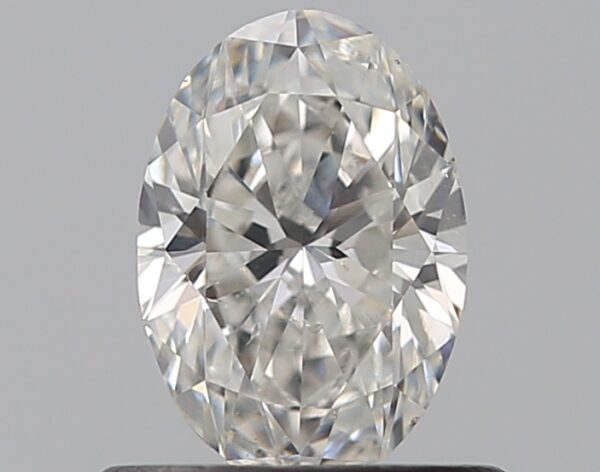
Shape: oval
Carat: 0.52
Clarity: SI1
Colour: E
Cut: EX
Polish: VG
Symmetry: GD
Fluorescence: ST
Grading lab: GIA
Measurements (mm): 6.42 x 4.41 x 2.77